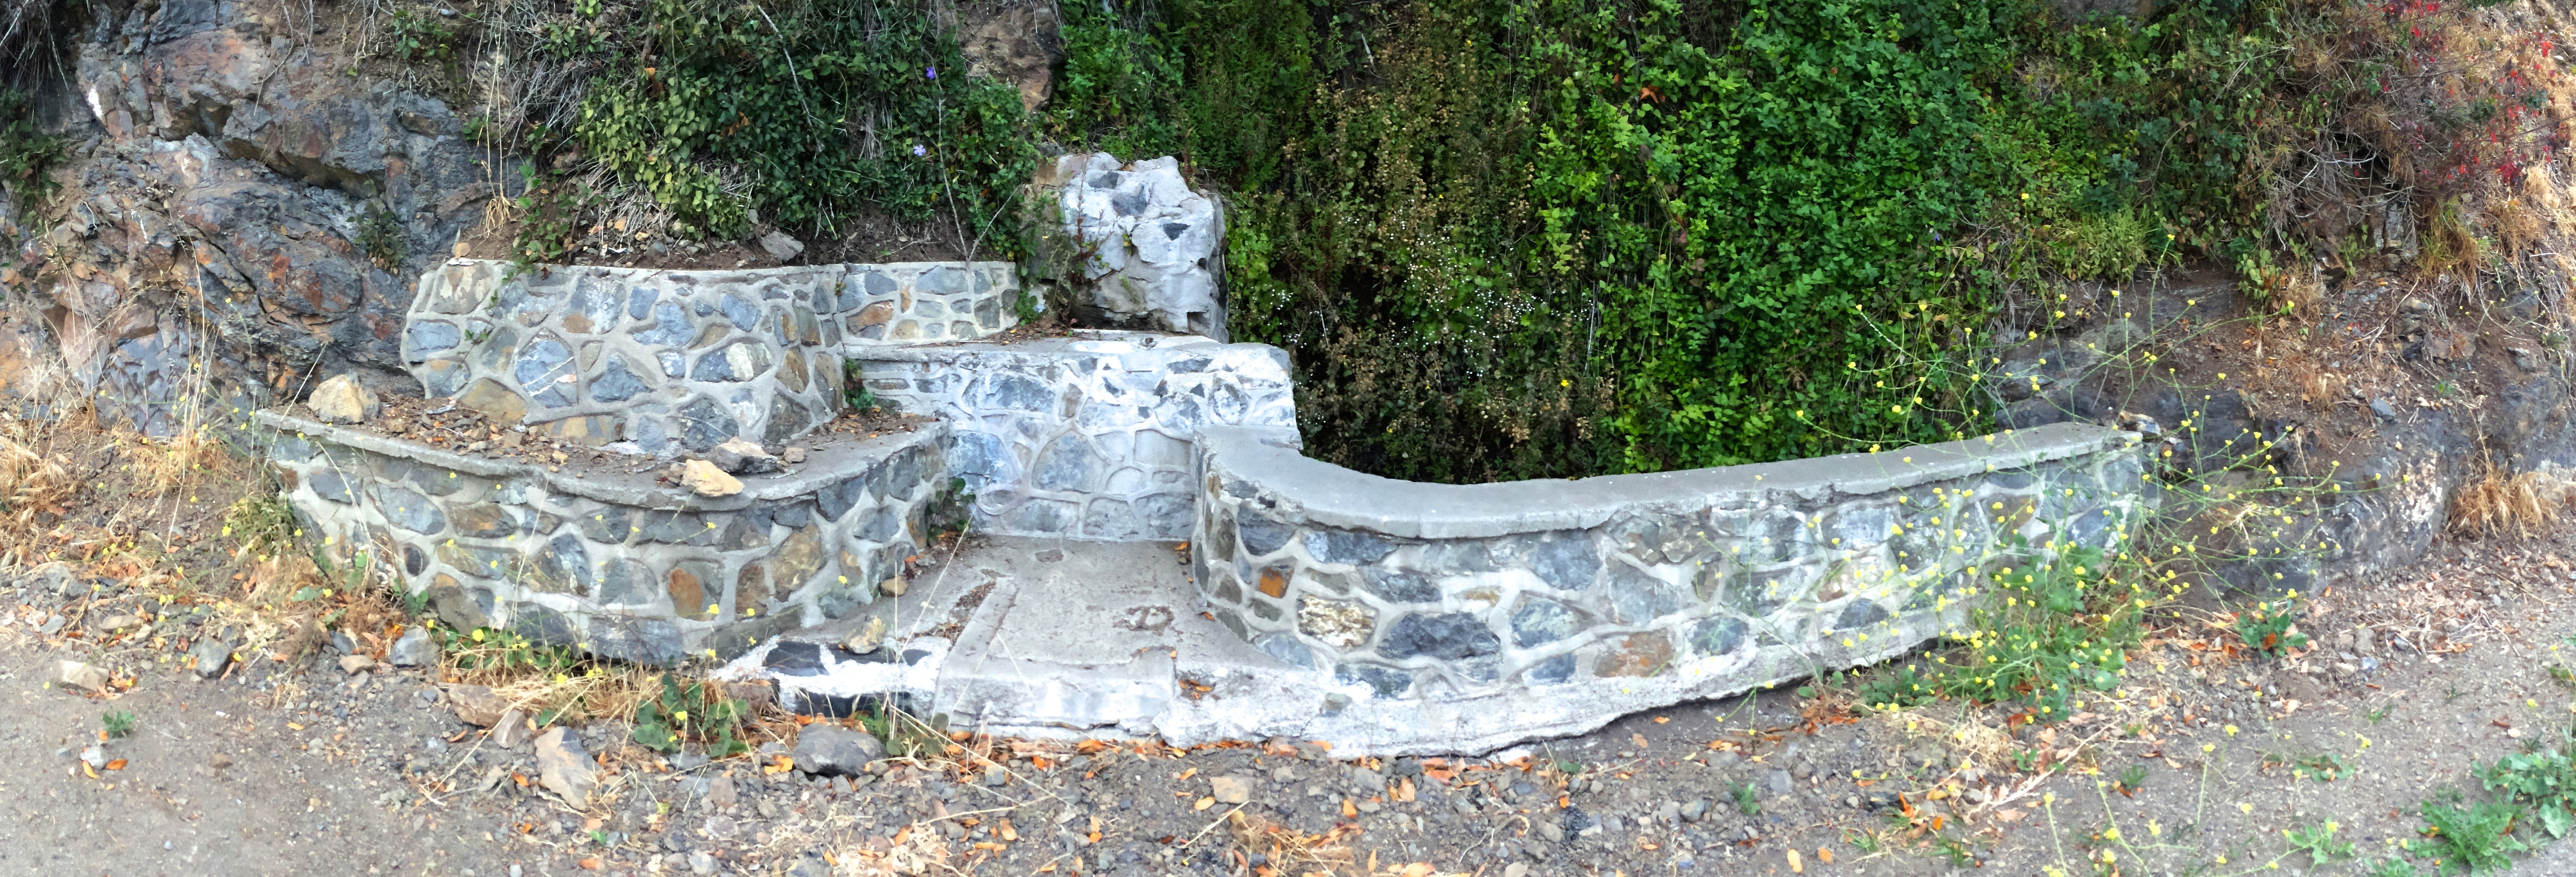
water feature, joycecory, bigsurhighway, bigsurfountains, mycoastalcalifornia, sodaspringsfountain